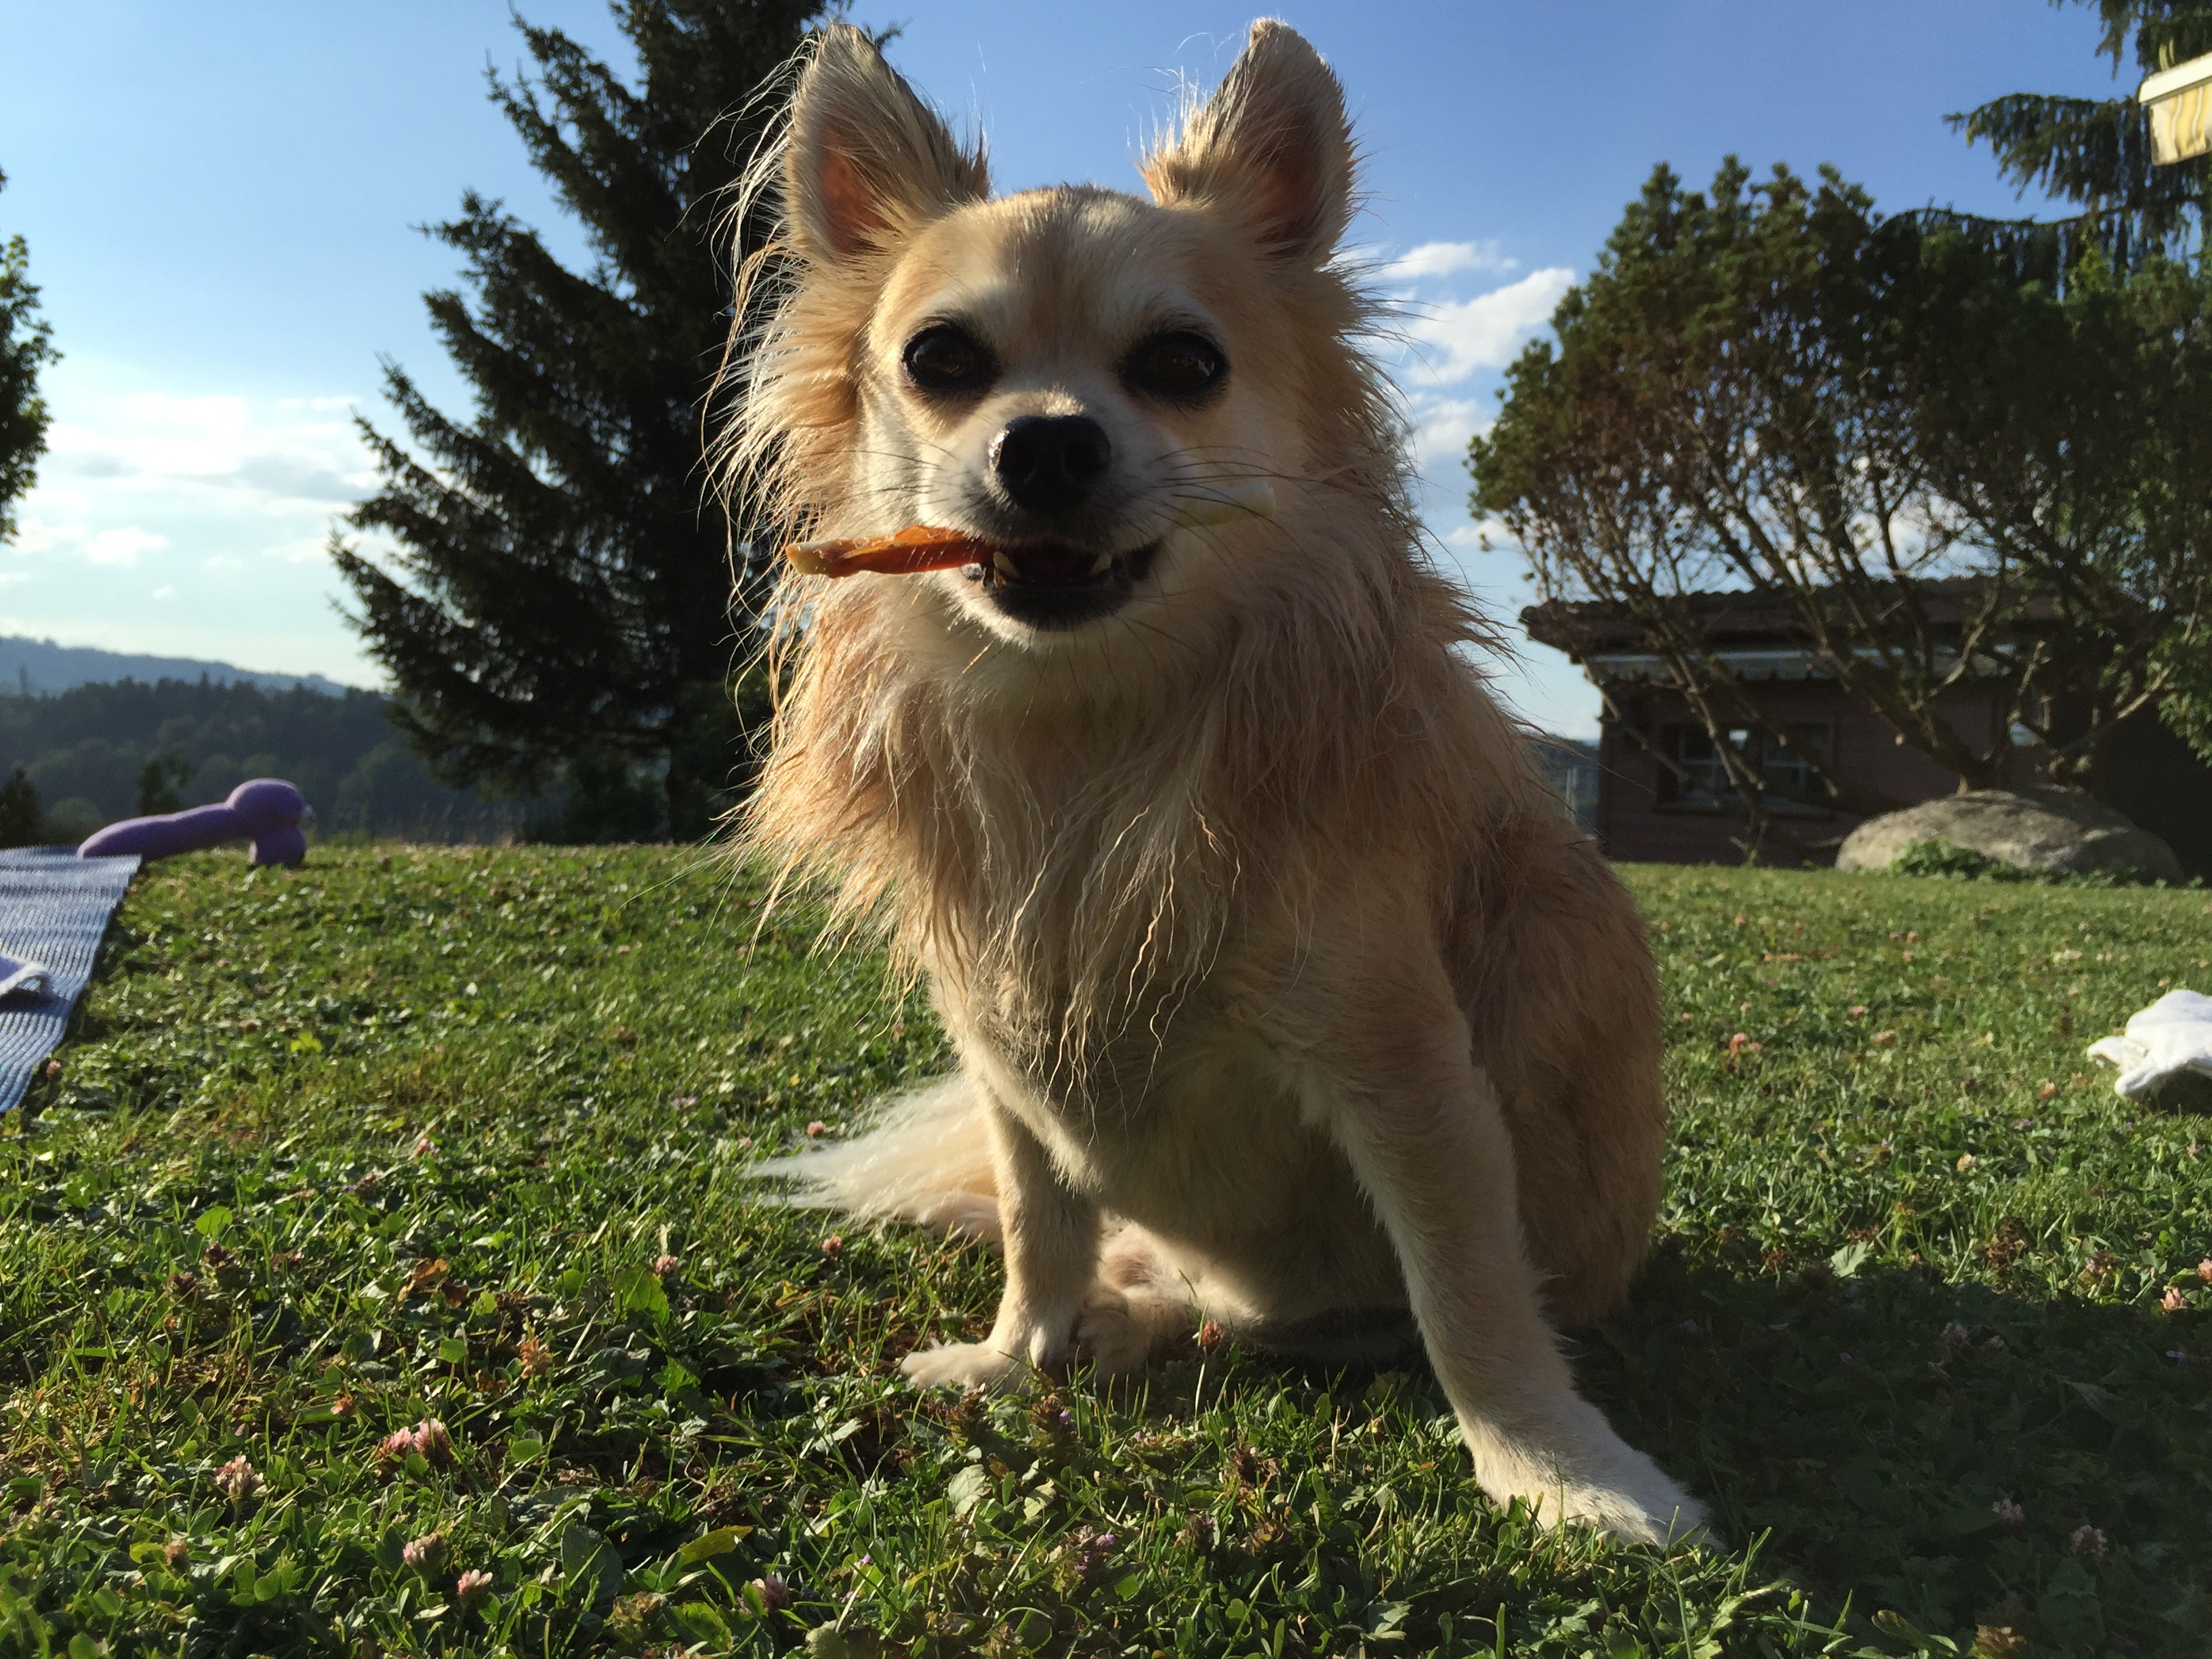
play, dog, male, small, mammal, vertebrate, chihuahua, out, dog breed, skick, dog like mammal, dog breed group, german spitz